Interstate 280 (Ohio)

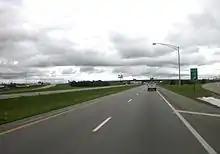
I-280 northbound at exit 1B (Bahnsen Road) in Lake Township

The southern end of I-280 is an interchange in Wood County with exit 71 along the Ohio Turnpike, which carries I-80 and I-90 at this point. South of this interchange, the I-280 freeway transitions to State Route 420 (SR 420), a divided highway without access control, that also provides access to a truck stop and other businesses. Continuing north, I-280 runs through farmland and through an interchange with Bahnsen Road, which also provides access to other motorist- and trucking-related businesses and access to Latcha and Hanley roads. North of the SR 795 interchange, the freeway turns to the northwest. At the Walbridge Road interchange in Walbridge, I-280 turns back due north. On either side of the Interstate, the surroundings transition from farms to residential subdivisions. I-280 crosses a major Norfolk Southern Railway railroad line also used by the "Floridian" and "Lake Shore Limited" passenger train routes operated by Amtrak. North of this crossing, the freeway passes into Lucas County. I-280 turns northwesterly again in the city of Oregon. This area is suburban residential neighborhoods as the freeway approaches the Maumee River. The Interstate crosses the river on the Veterans' Glass City Skyway, an , cable-stayed bridge. On the opposite bank of the river, I-280 turns northward and passes through an interchange with SR 25. There is one final interchange with I-75 where I-280 terminates.